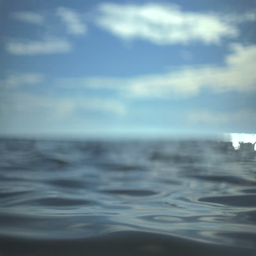
hand - held shot of the waves